Rosette de Lyon

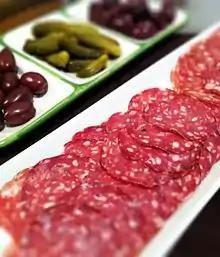
Rosette de Lyon

Rosette de Lyon is a cured saucisson from France. It is made from pork and usually served thinly sliced.